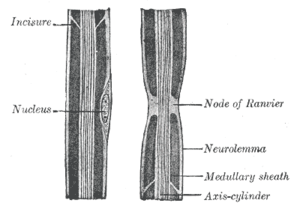
Les incisures de Schmidt-Lanterman sont des incisures transversales situées sur la myéline dite non compacte des axones situés au niveau du système nerveux périphérique.
Le neurolemme est une structure du système nerveux présente chez l'ensemble des vertébrés gnathostomes.